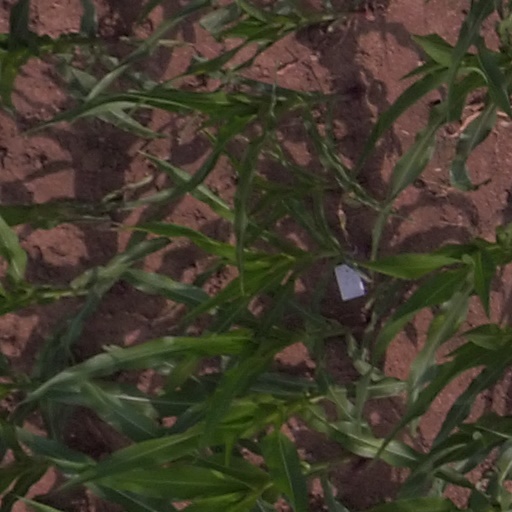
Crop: maize; corn